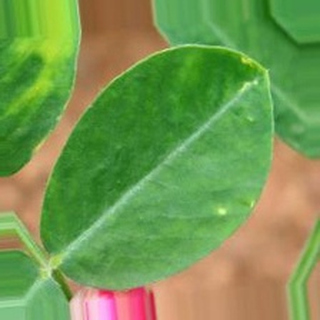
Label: groundnut_nutrition_deficiency